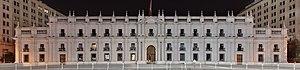
Panorama du Palais La Moneda, à Santiago, au Chili.